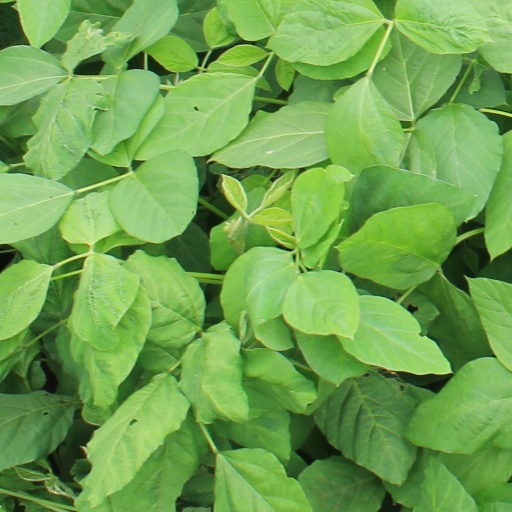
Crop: soybean